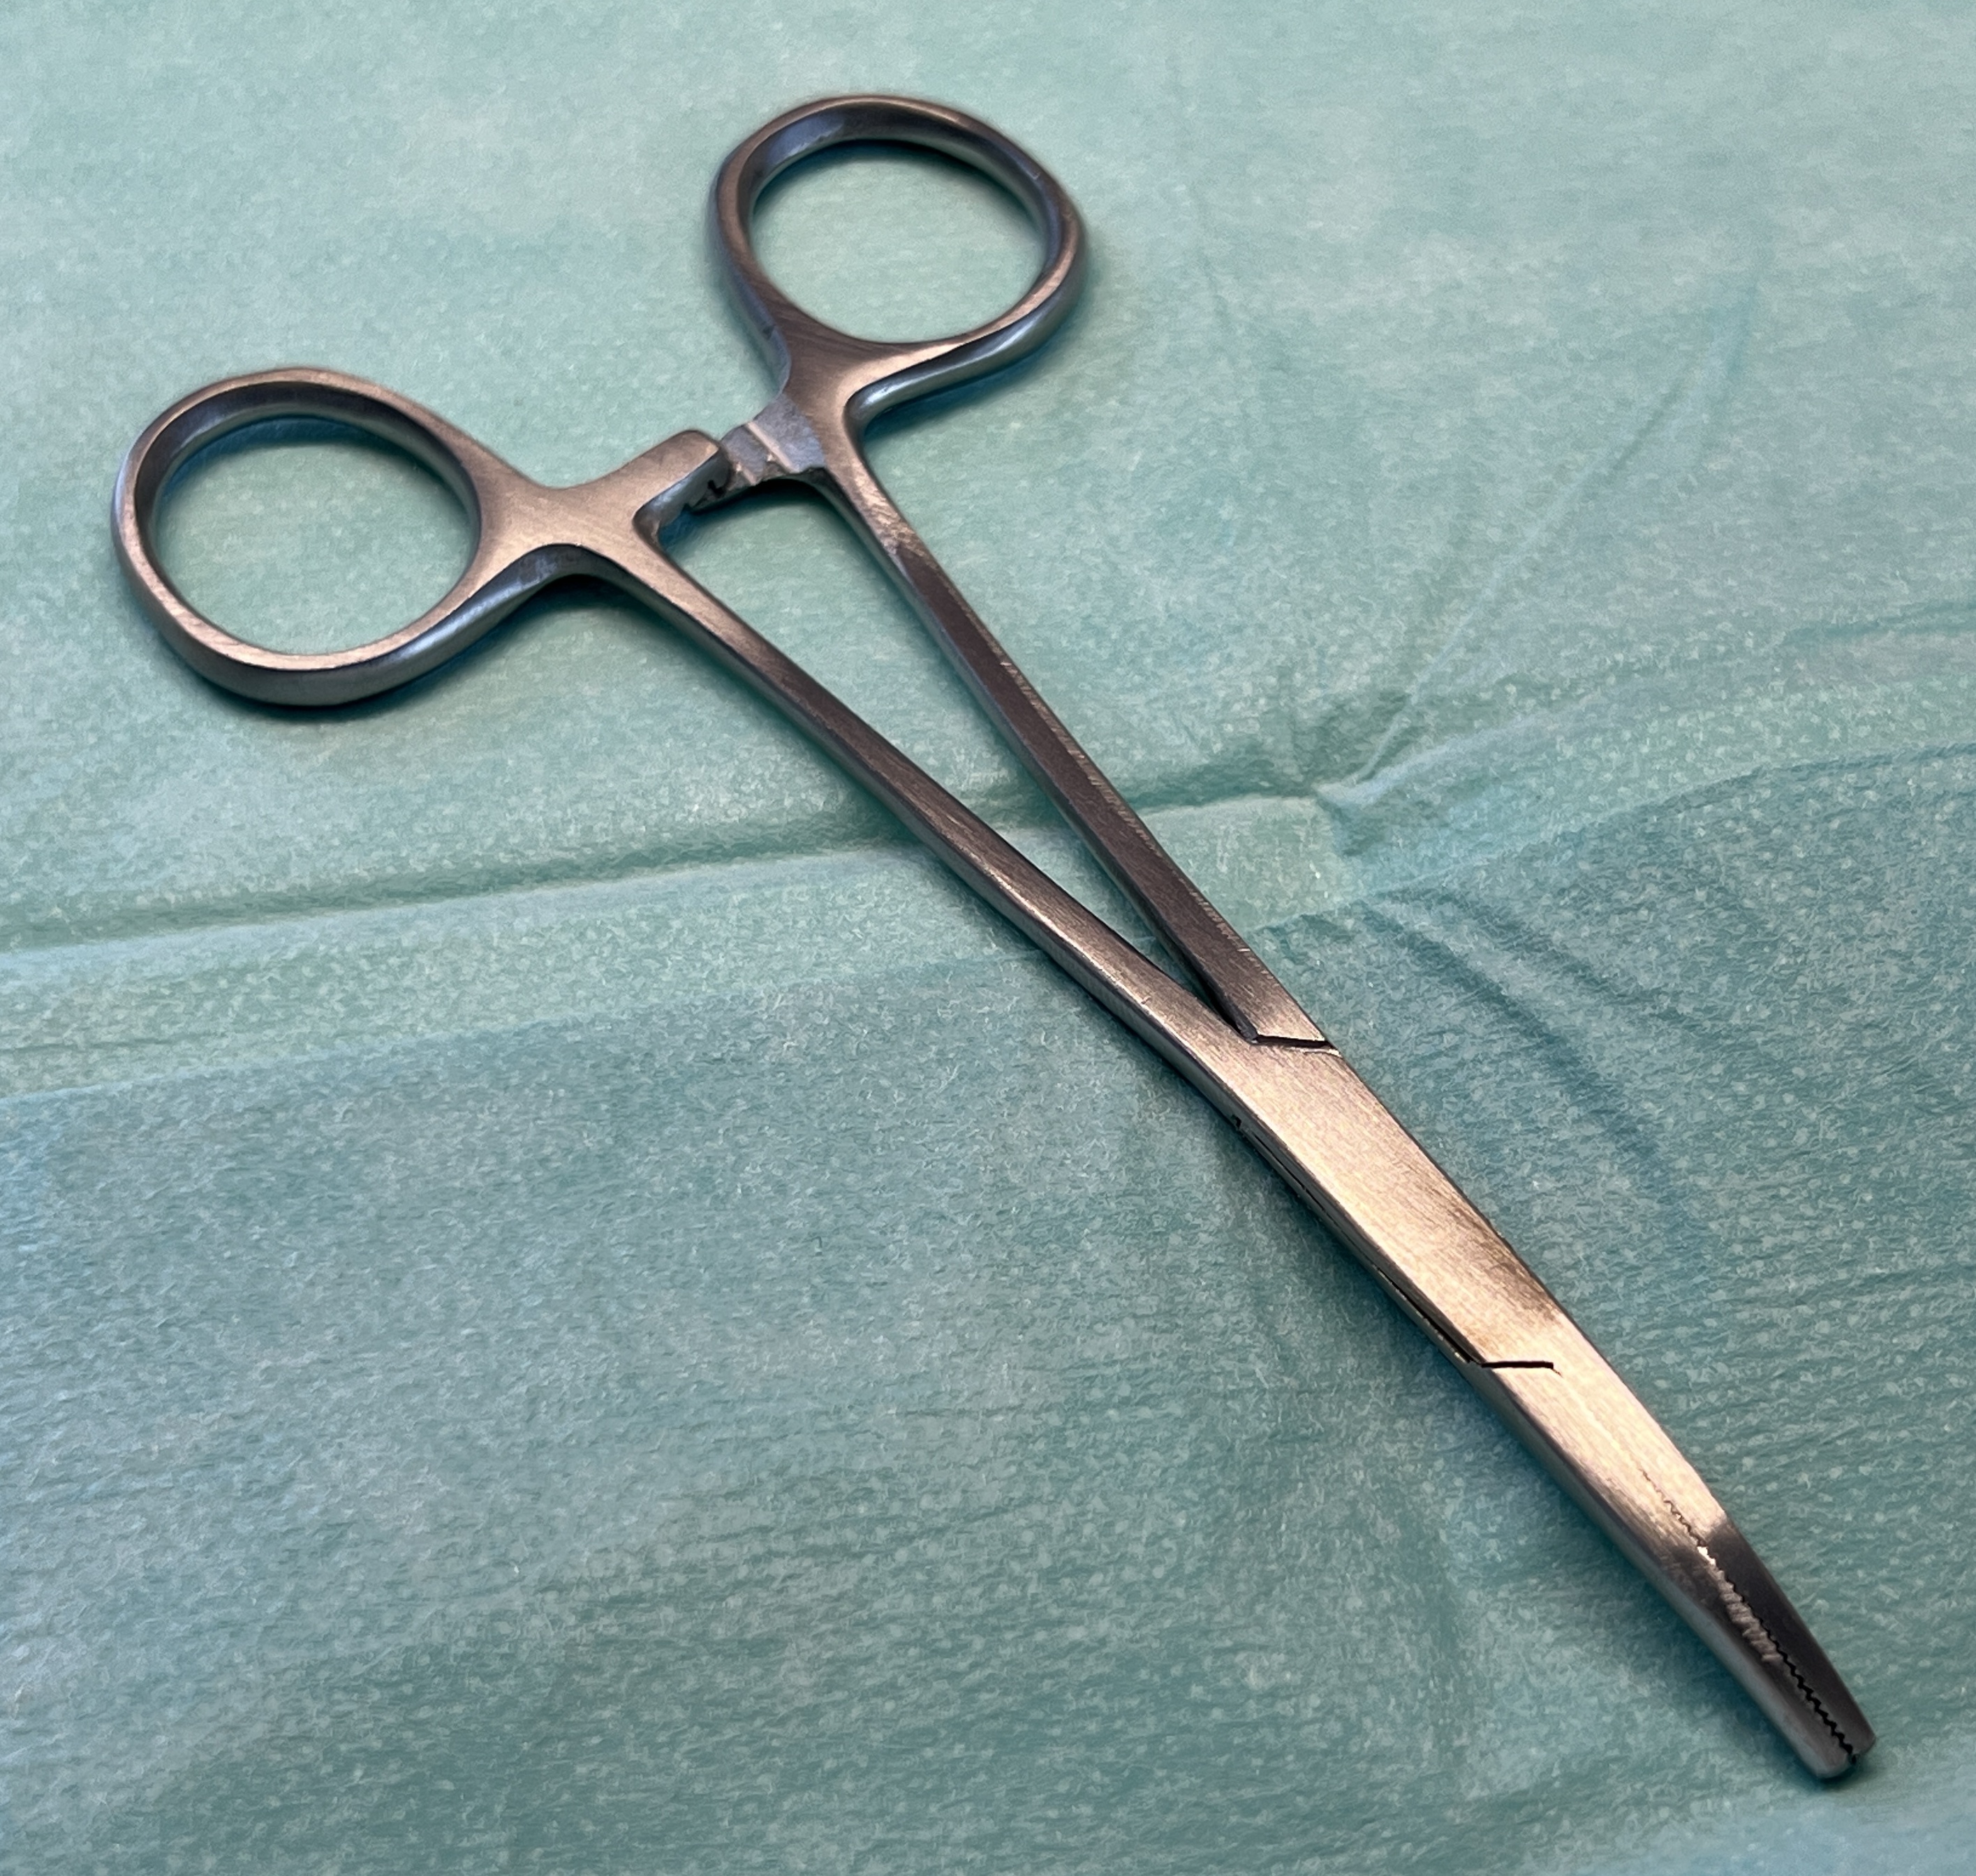
Hinged instrument state: closed